Mireya Baltra

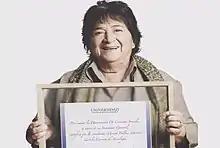
Mireya Baltra Moreno

Mireya Baltra Moreno (25 February 1932 – 17 April 2022) was a Chilean sociologist, journalist, and politician of the Communist Party of Chile. She was a councillor (1963–1969) and a deputy (1969–1973) for Santiago, and served as Minister of Labour and Social Welfare in Salvador Allende's government.